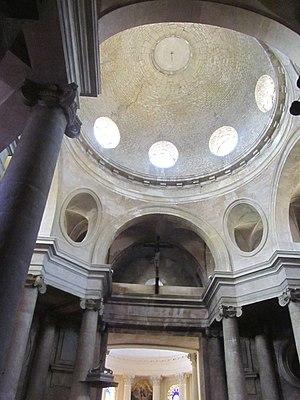
Coupole de la nef de l'église de Givry
Émiland Marie Gauthey, né à Chalon-sur-Saône le 3 décembre 1732 et mort à Paris le 14 juillet 1806, est un ingénieur civil et architecte français du XVIIIᵉ siècle. Ingénieur des États de Bourgogne, il est le concepteur de très nombreuses réalisations dans sa région comme le canal du Centre entre Digoin et Chalon-sur-Saône, des ponts comme ceux de Navilly et de Gueugnon, ou encore d'édifices comme l'église Saint-Pierre-et-Saint-Paul de Givry ou le théâtre de Chalon-sur-Saône.